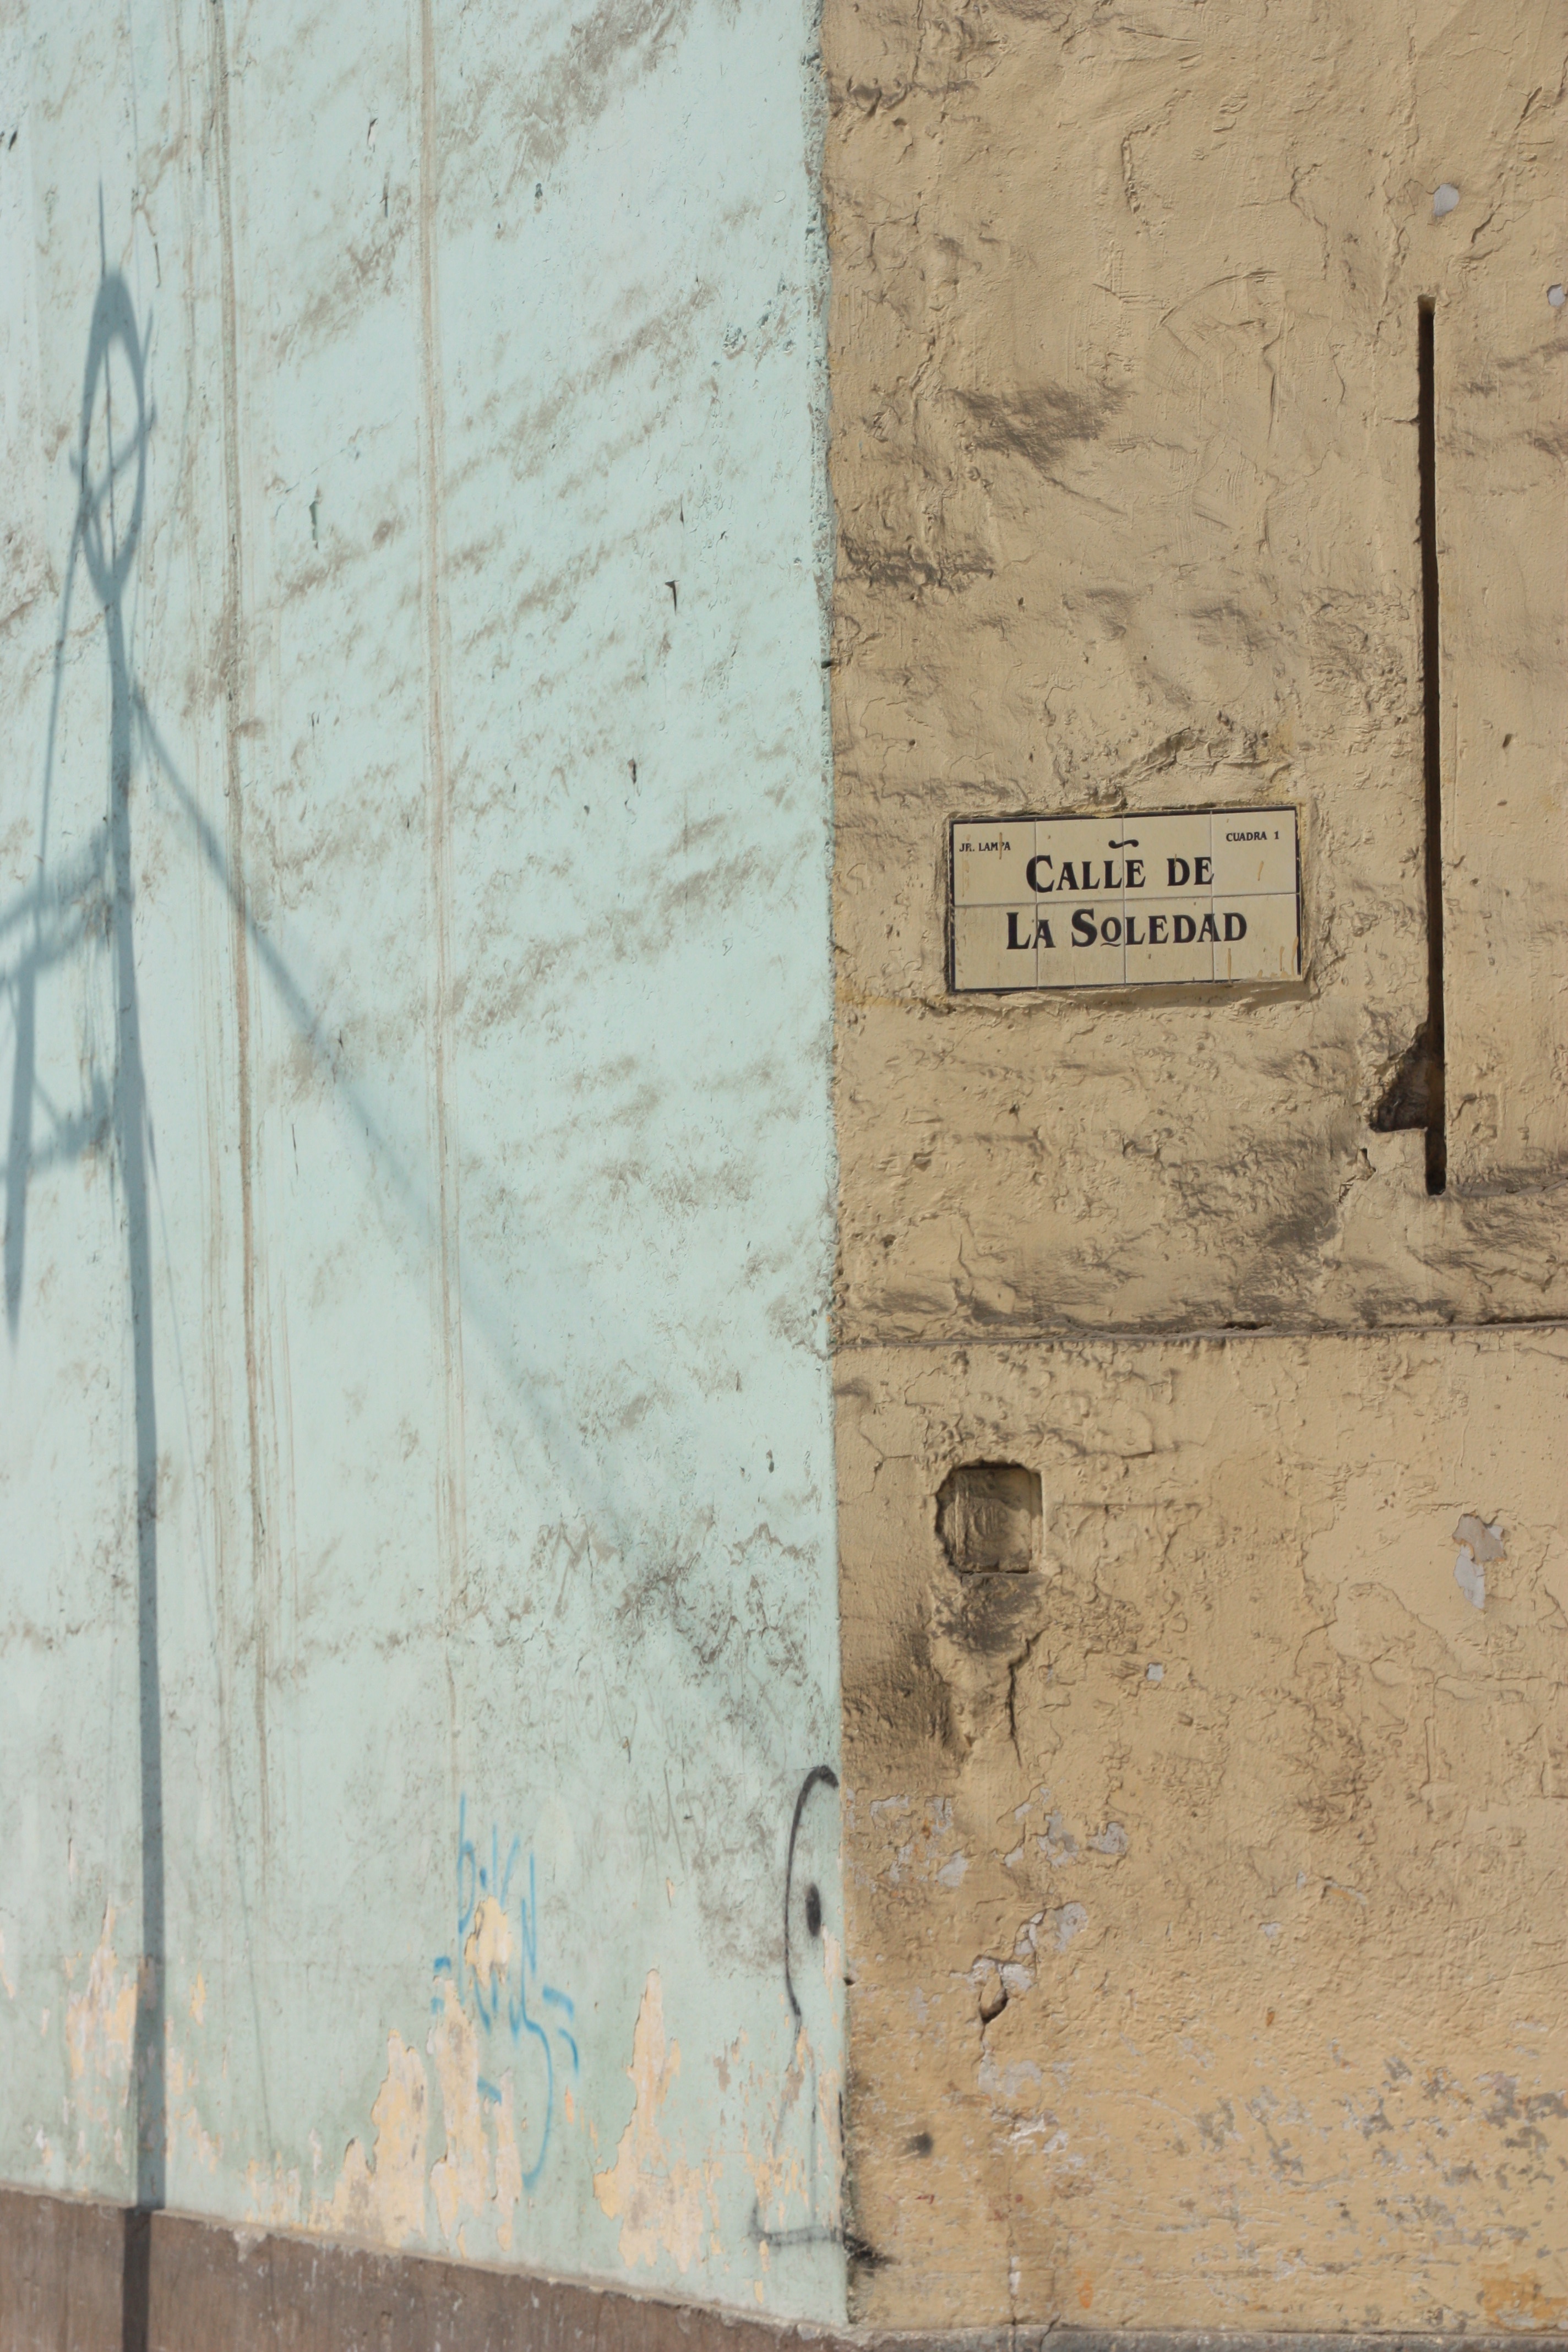
wood, wall, material, art, sketch, drawing, ancient history